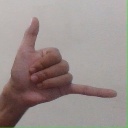
अक्षर: द